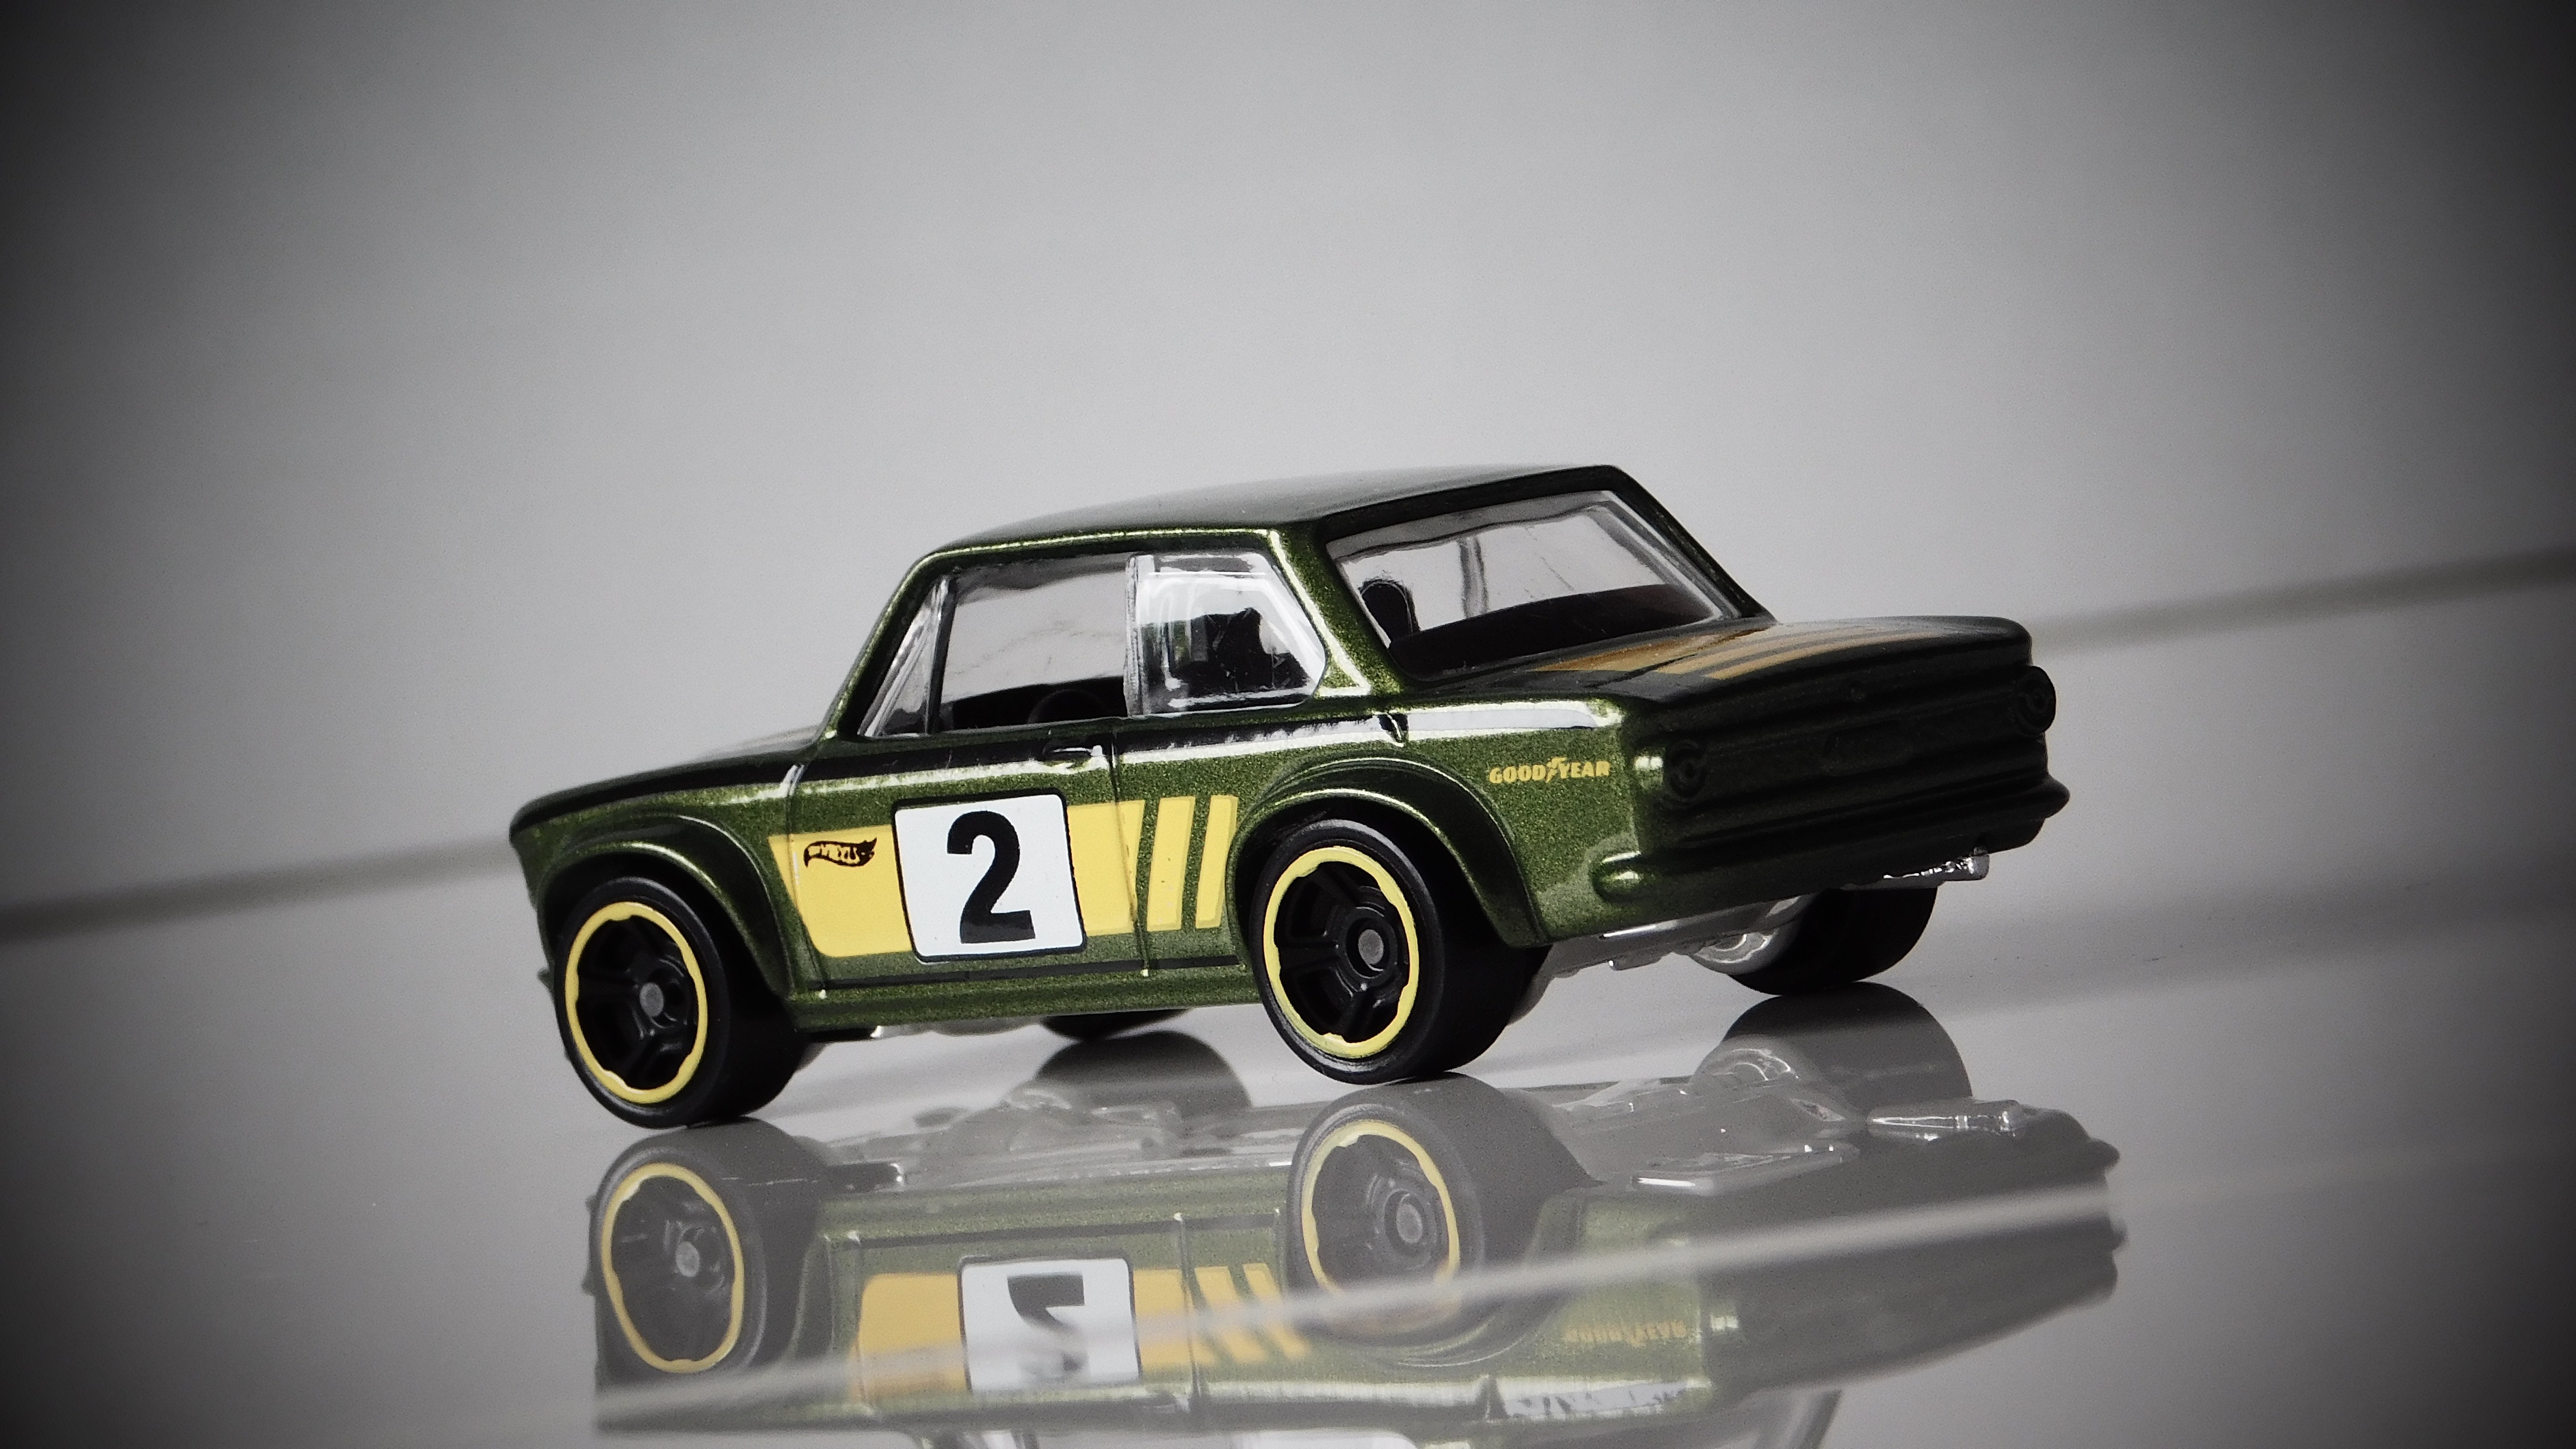
car, model, vehicle, auto, sports car, race car, wheels, sedan, bmw, model car, 2002, land vehicle, scale model, automobile make, automotive design, compact sport utility vehicle, die cast, 2 door coupe, bmw 2002, 70s car